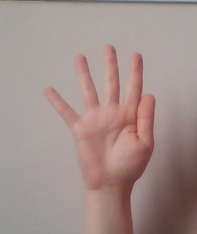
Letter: sheen